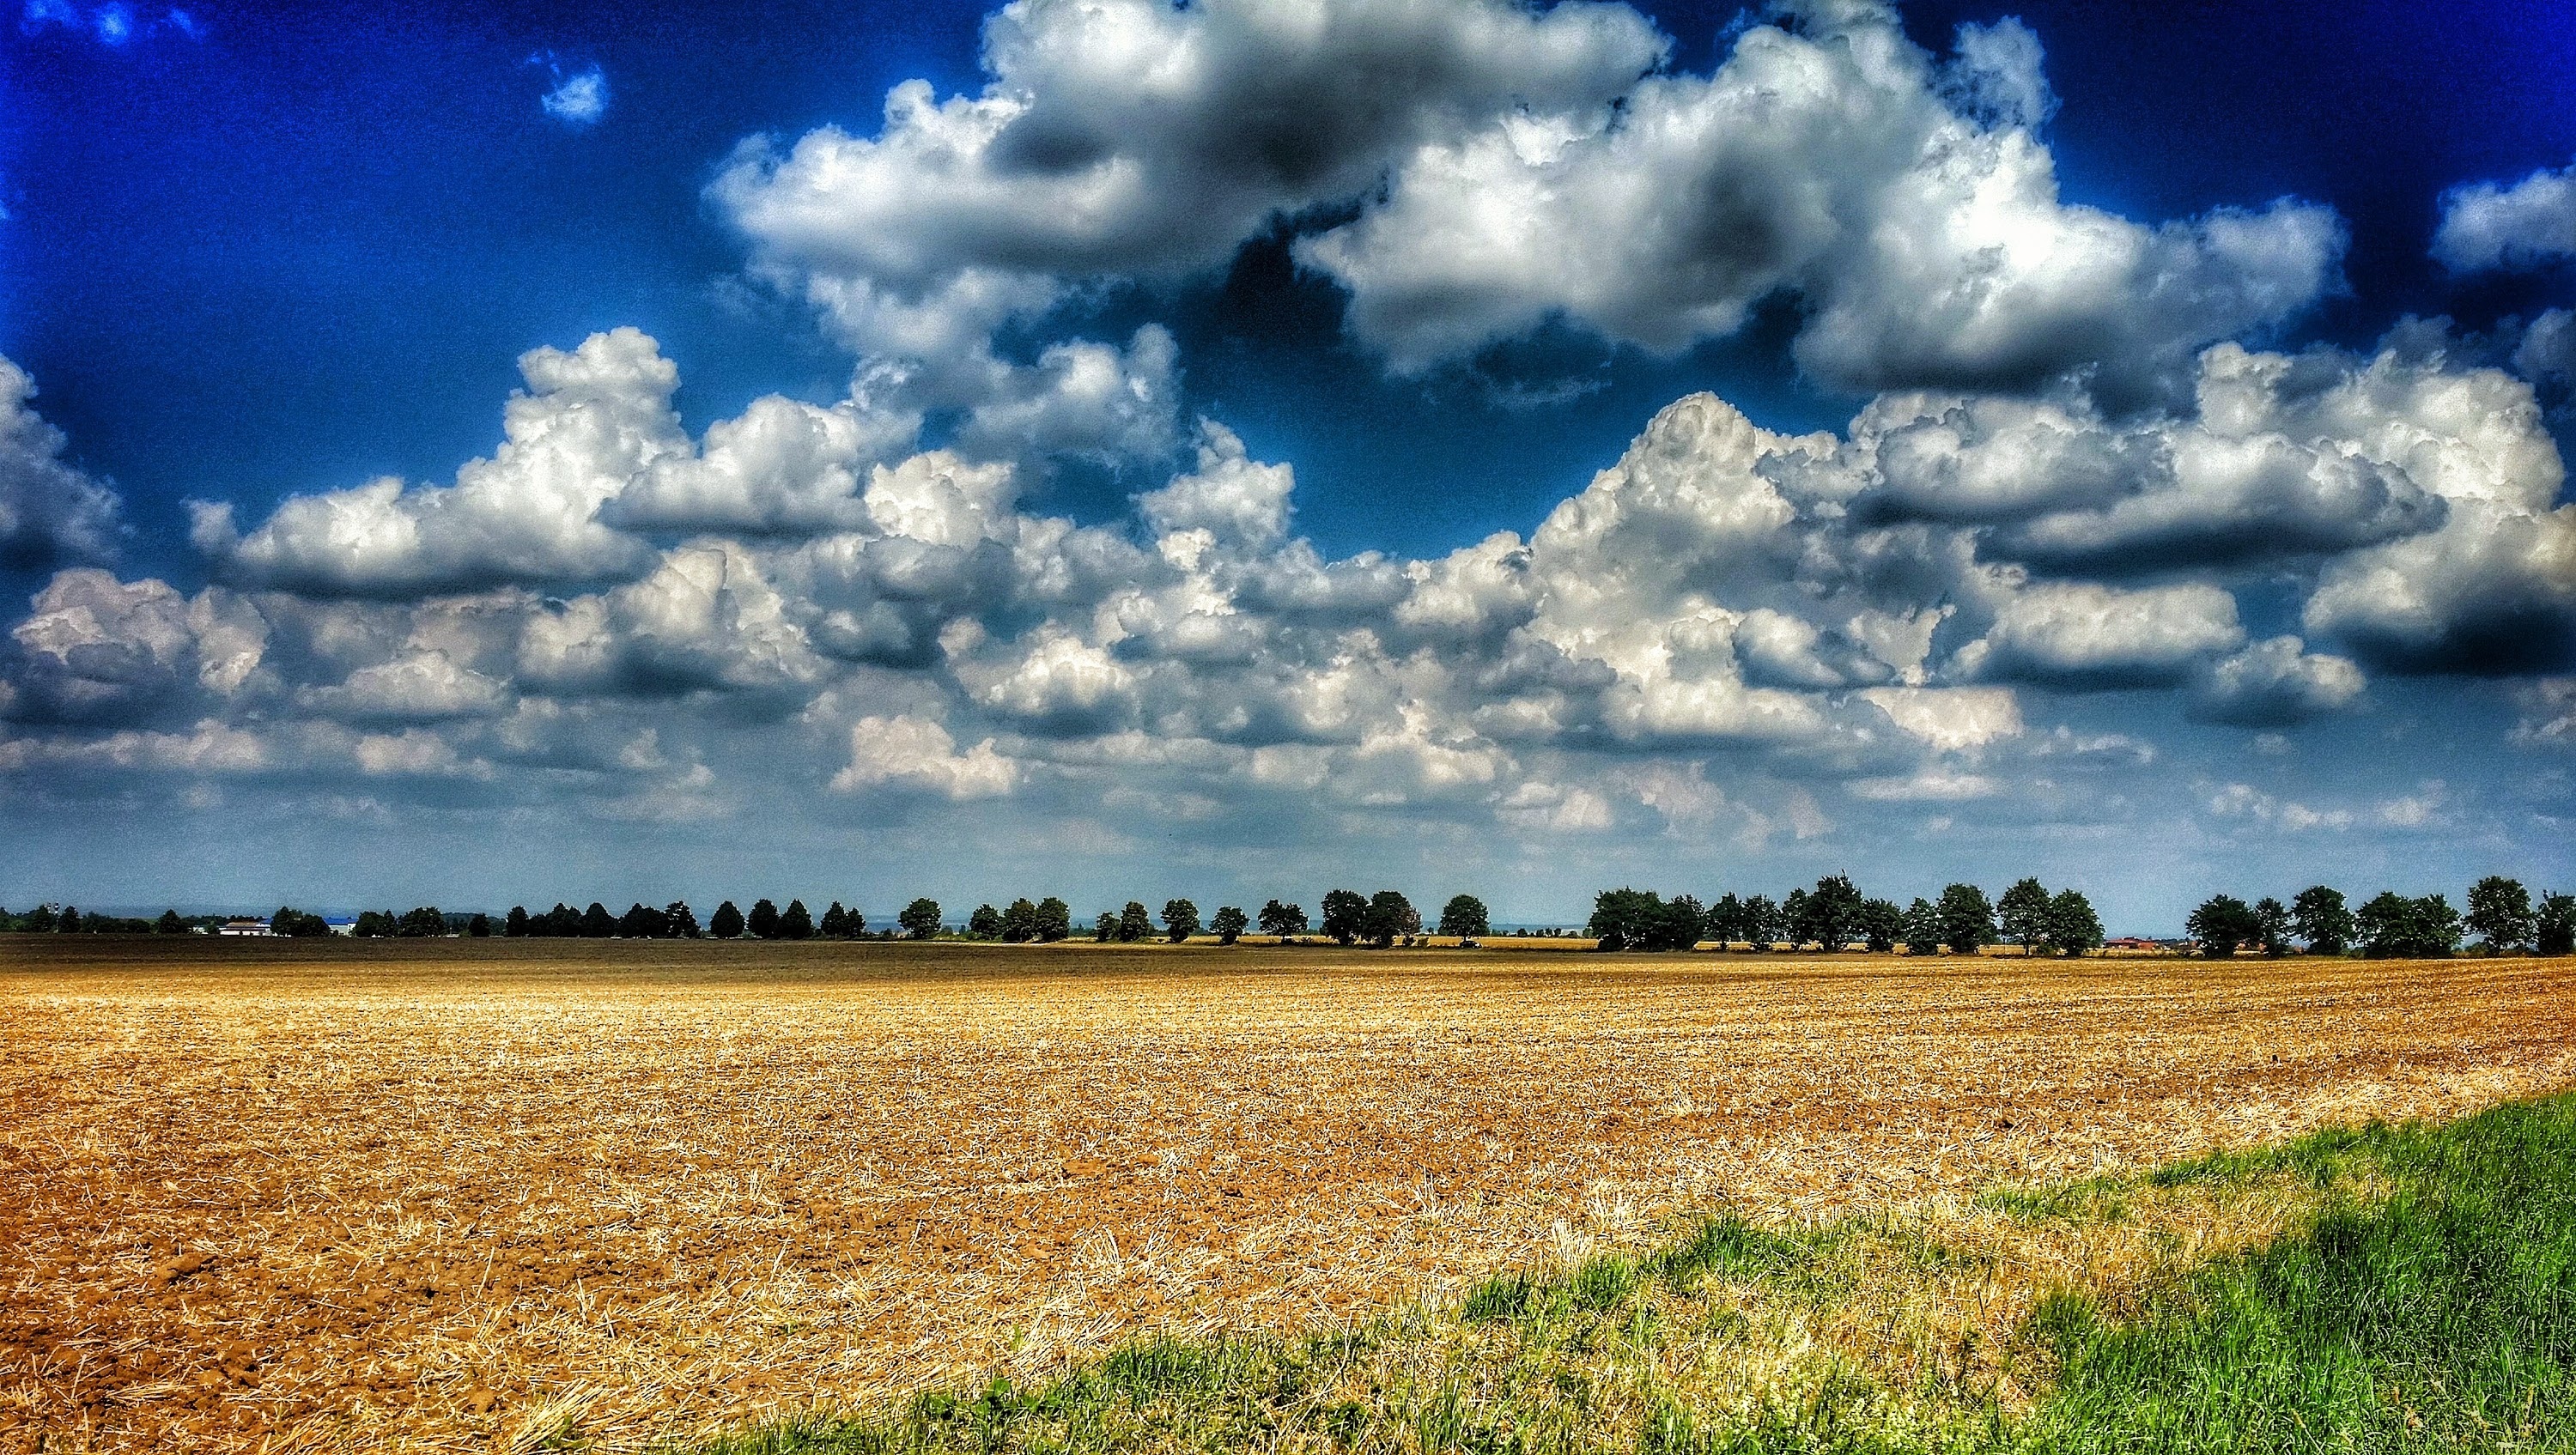
landscape, tree, nature, grass, horizon, cloud, sky, field, meadow, prairie, sunlight, morning, view, dawn, summer, dusk, evening, crop, scenery, blue, agriculture, plain, stubble, clouds, grassland, rural area, meteorological phenomenon, grass family